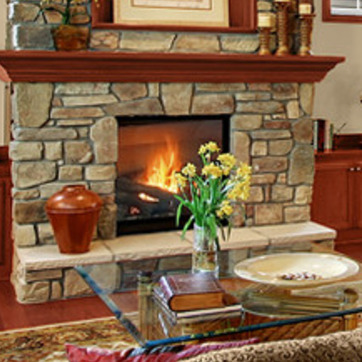
Material: other